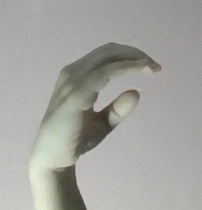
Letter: jeem